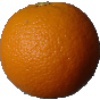
Label: Orange 1